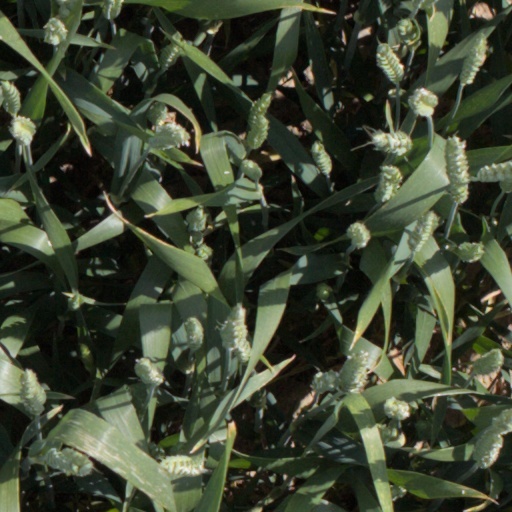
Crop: wheat